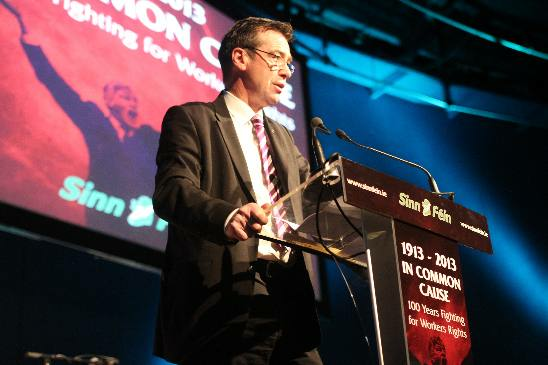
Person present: Yes